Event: Ecuador Earthquake
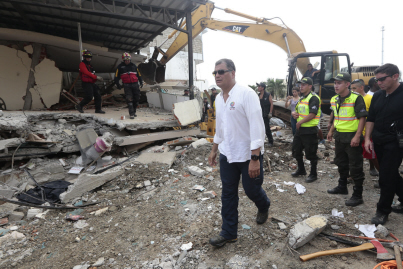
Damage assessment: damage